Donald J. Mitchell

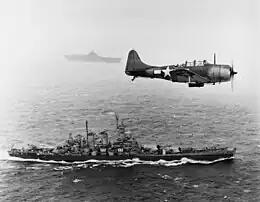
Carrier-based US Navy Air Corps pilot flies an Aircraft carrier, 1943

During World War II, Mitchell served as a carrier-based fighter pilot in the United States Navy from 1942 until 1945. An avid pilot in private life, Dr. Mitchell re-enlisted in the Navy in 1951, and served as a Naval Flight Instructor in Pensacola, Florida, from 1951–1953, during the Korean War.